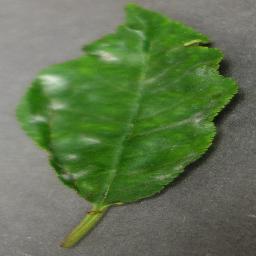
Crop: cherry
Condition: (including_sour)_powdery_mildew